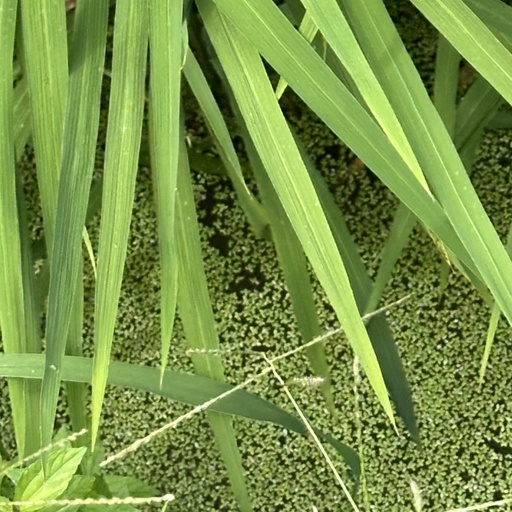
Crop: rice